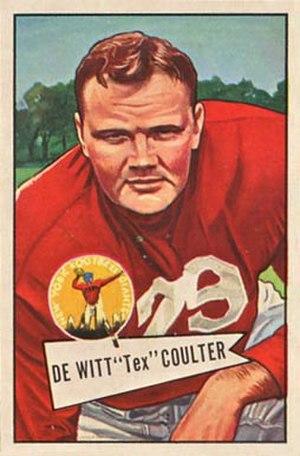
DeWitt « Tex » Coulter est un joueur américain de football américain et de football canadien qui jouait à la fois sur la ligne offensive et la ligne défensive. Il a aussi été un illustrateur et caricaturiste renommé, ainsi que journaliste sportif.